Utilitarianism

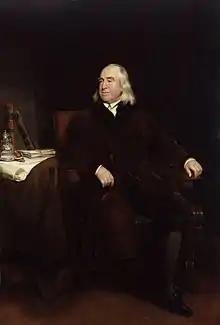
Portrait of Bentham by Henry William Pickersgill

Bentham's book "An Introduction to the Principles of Morals and Legislation" was printed in 1780 but not published until 1789. It is possible that Bentham decided to publish after he saw the success of Paley's "Principles of Moral and Political Philosophy". Though Bentham's book was not an immediate success, his ideas were spread further when Pierre Étienne Louis Dumont translated edited selections from a variety of Bentham's manuscripts into French. was published in 1802 and then later retranslated back into English by Hildreth as "The Theory of Legislation", although by this time significant portions of Dumont's work had already been retranslated and incorporated into Sir John Bowring's edition of Bentham's works, which was issued in parts between 1838 and 1843.